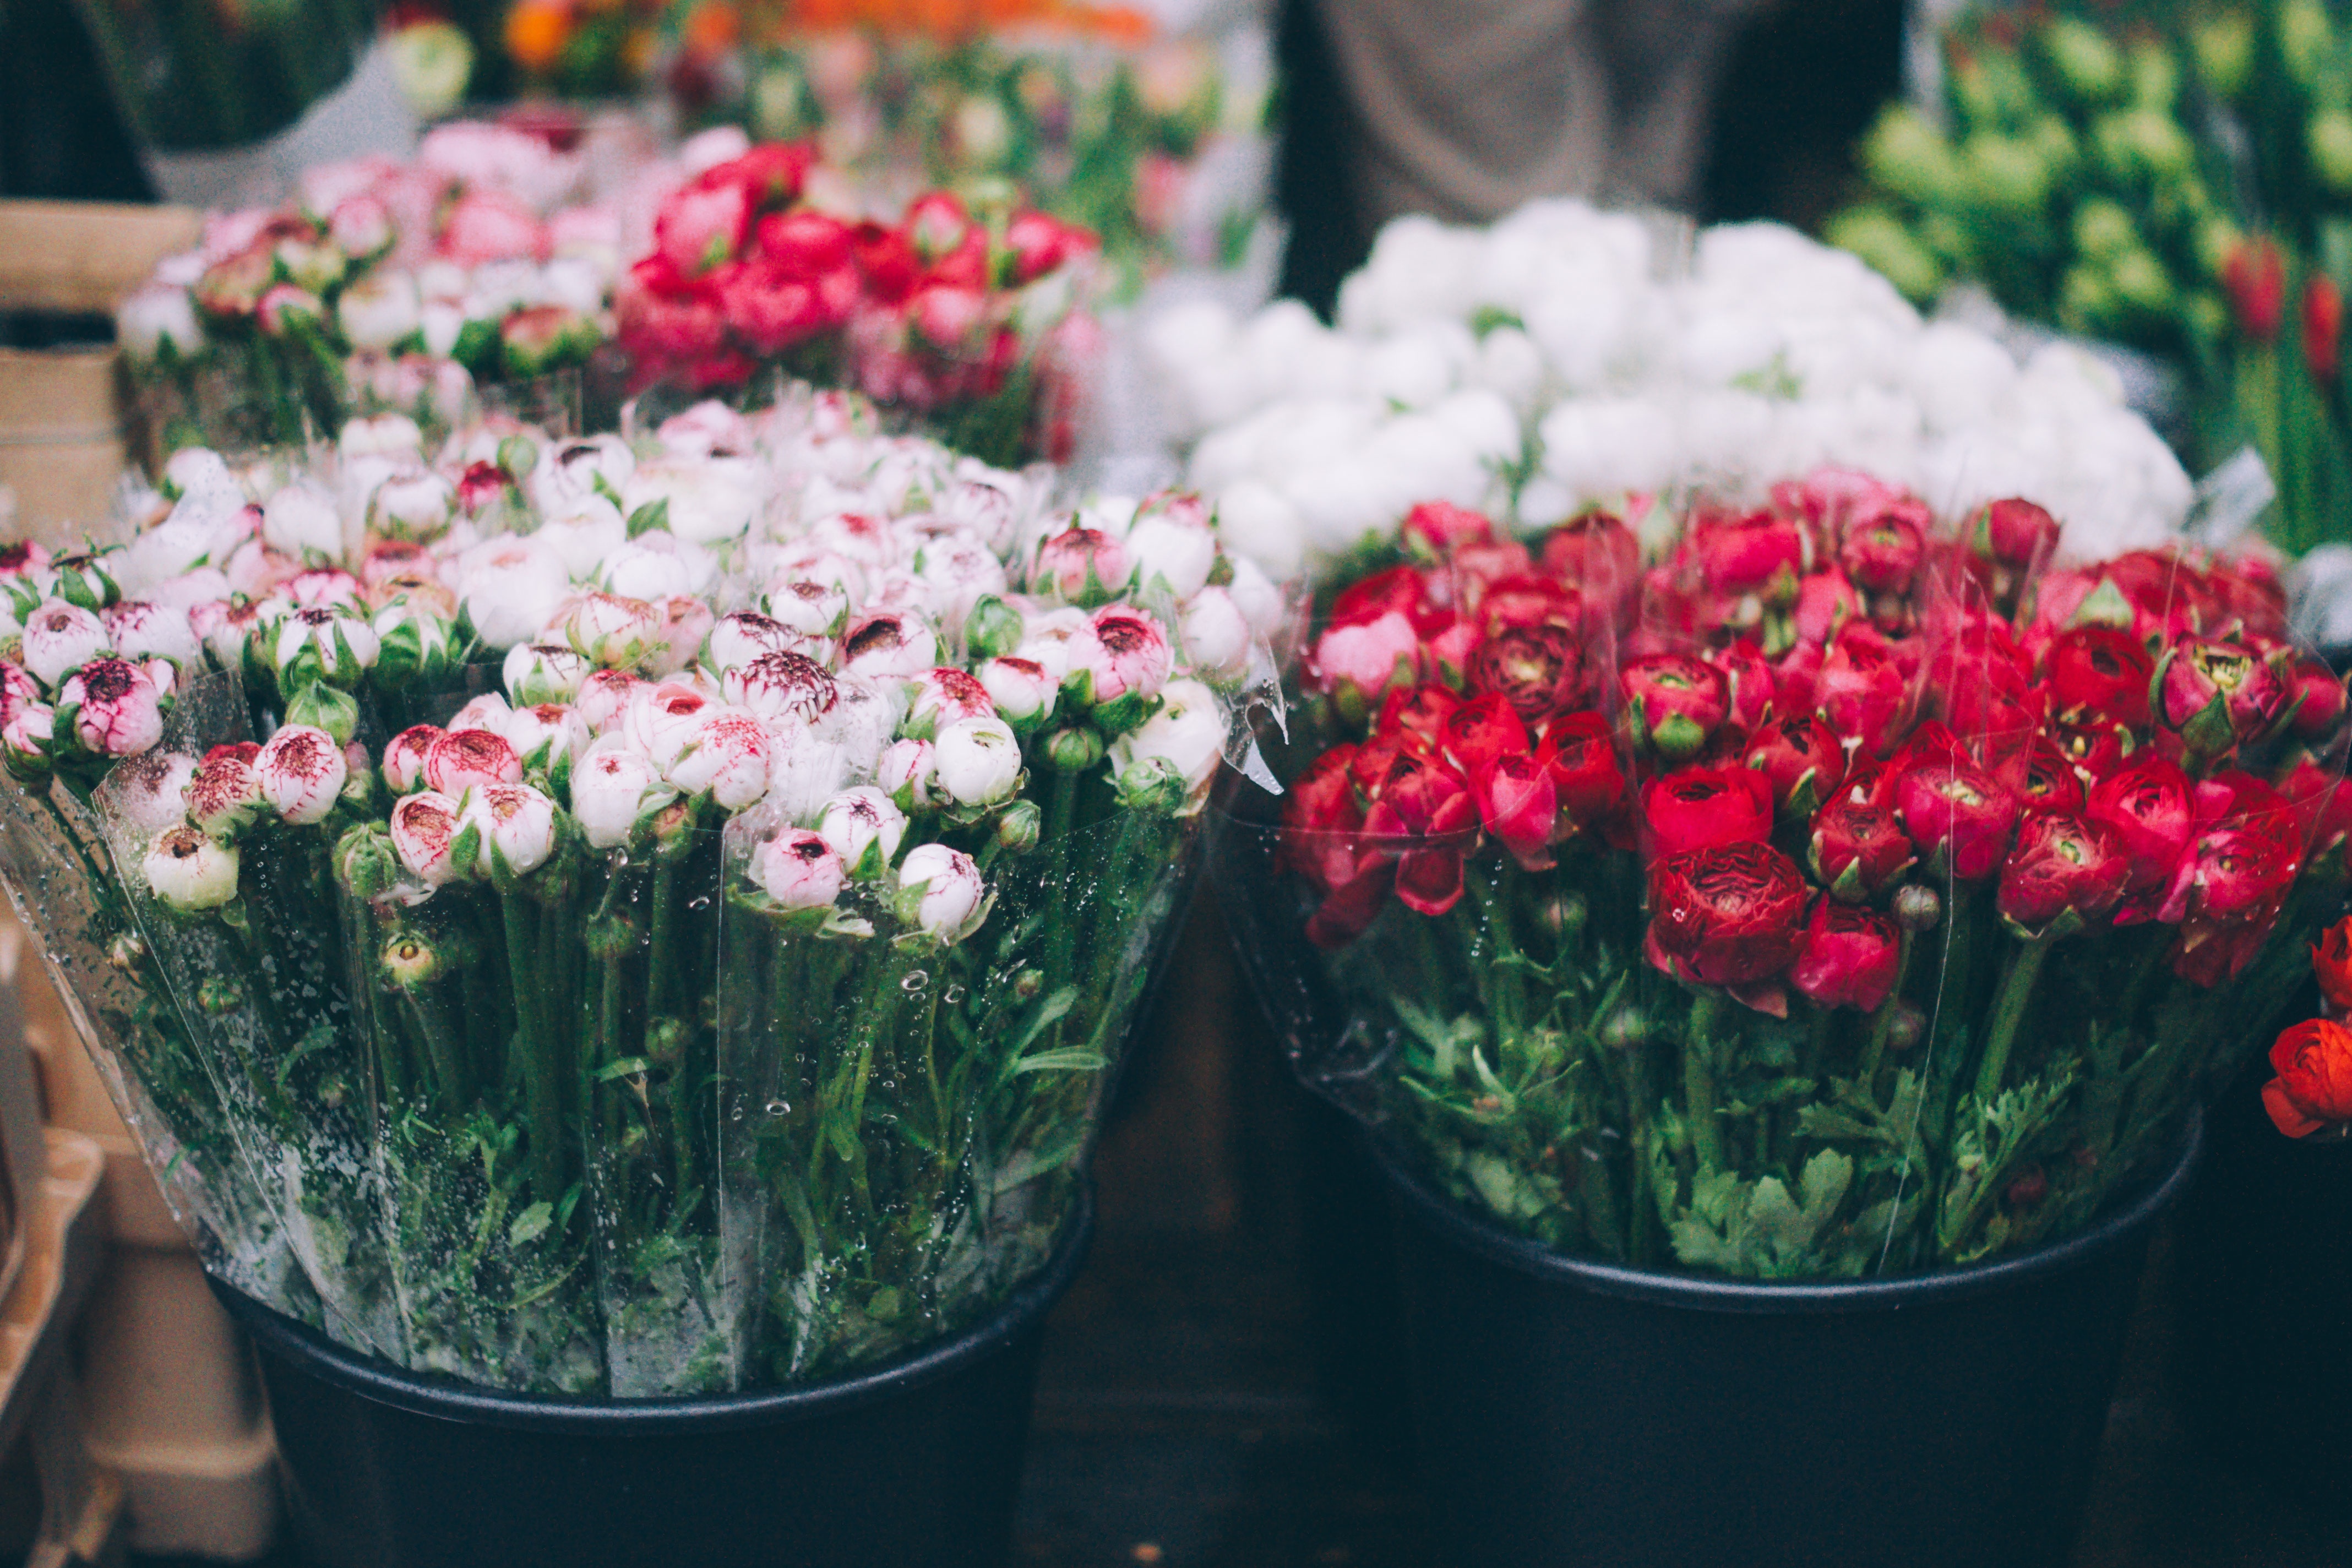
plant, flower, petal, tulip, spring, green, red, flora, florist, farmers market, flowers, gardening, floristry, flowering plant, flower bouquet, floral design, annual plant, land plant, flower arranging